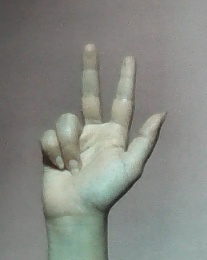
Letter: al